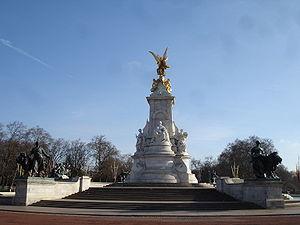
Le Victoria Memorial est un monument de Londres situé face aux grilles de l’entrée principale du palais de Buckingham à l’extrémité ouest du Mall.